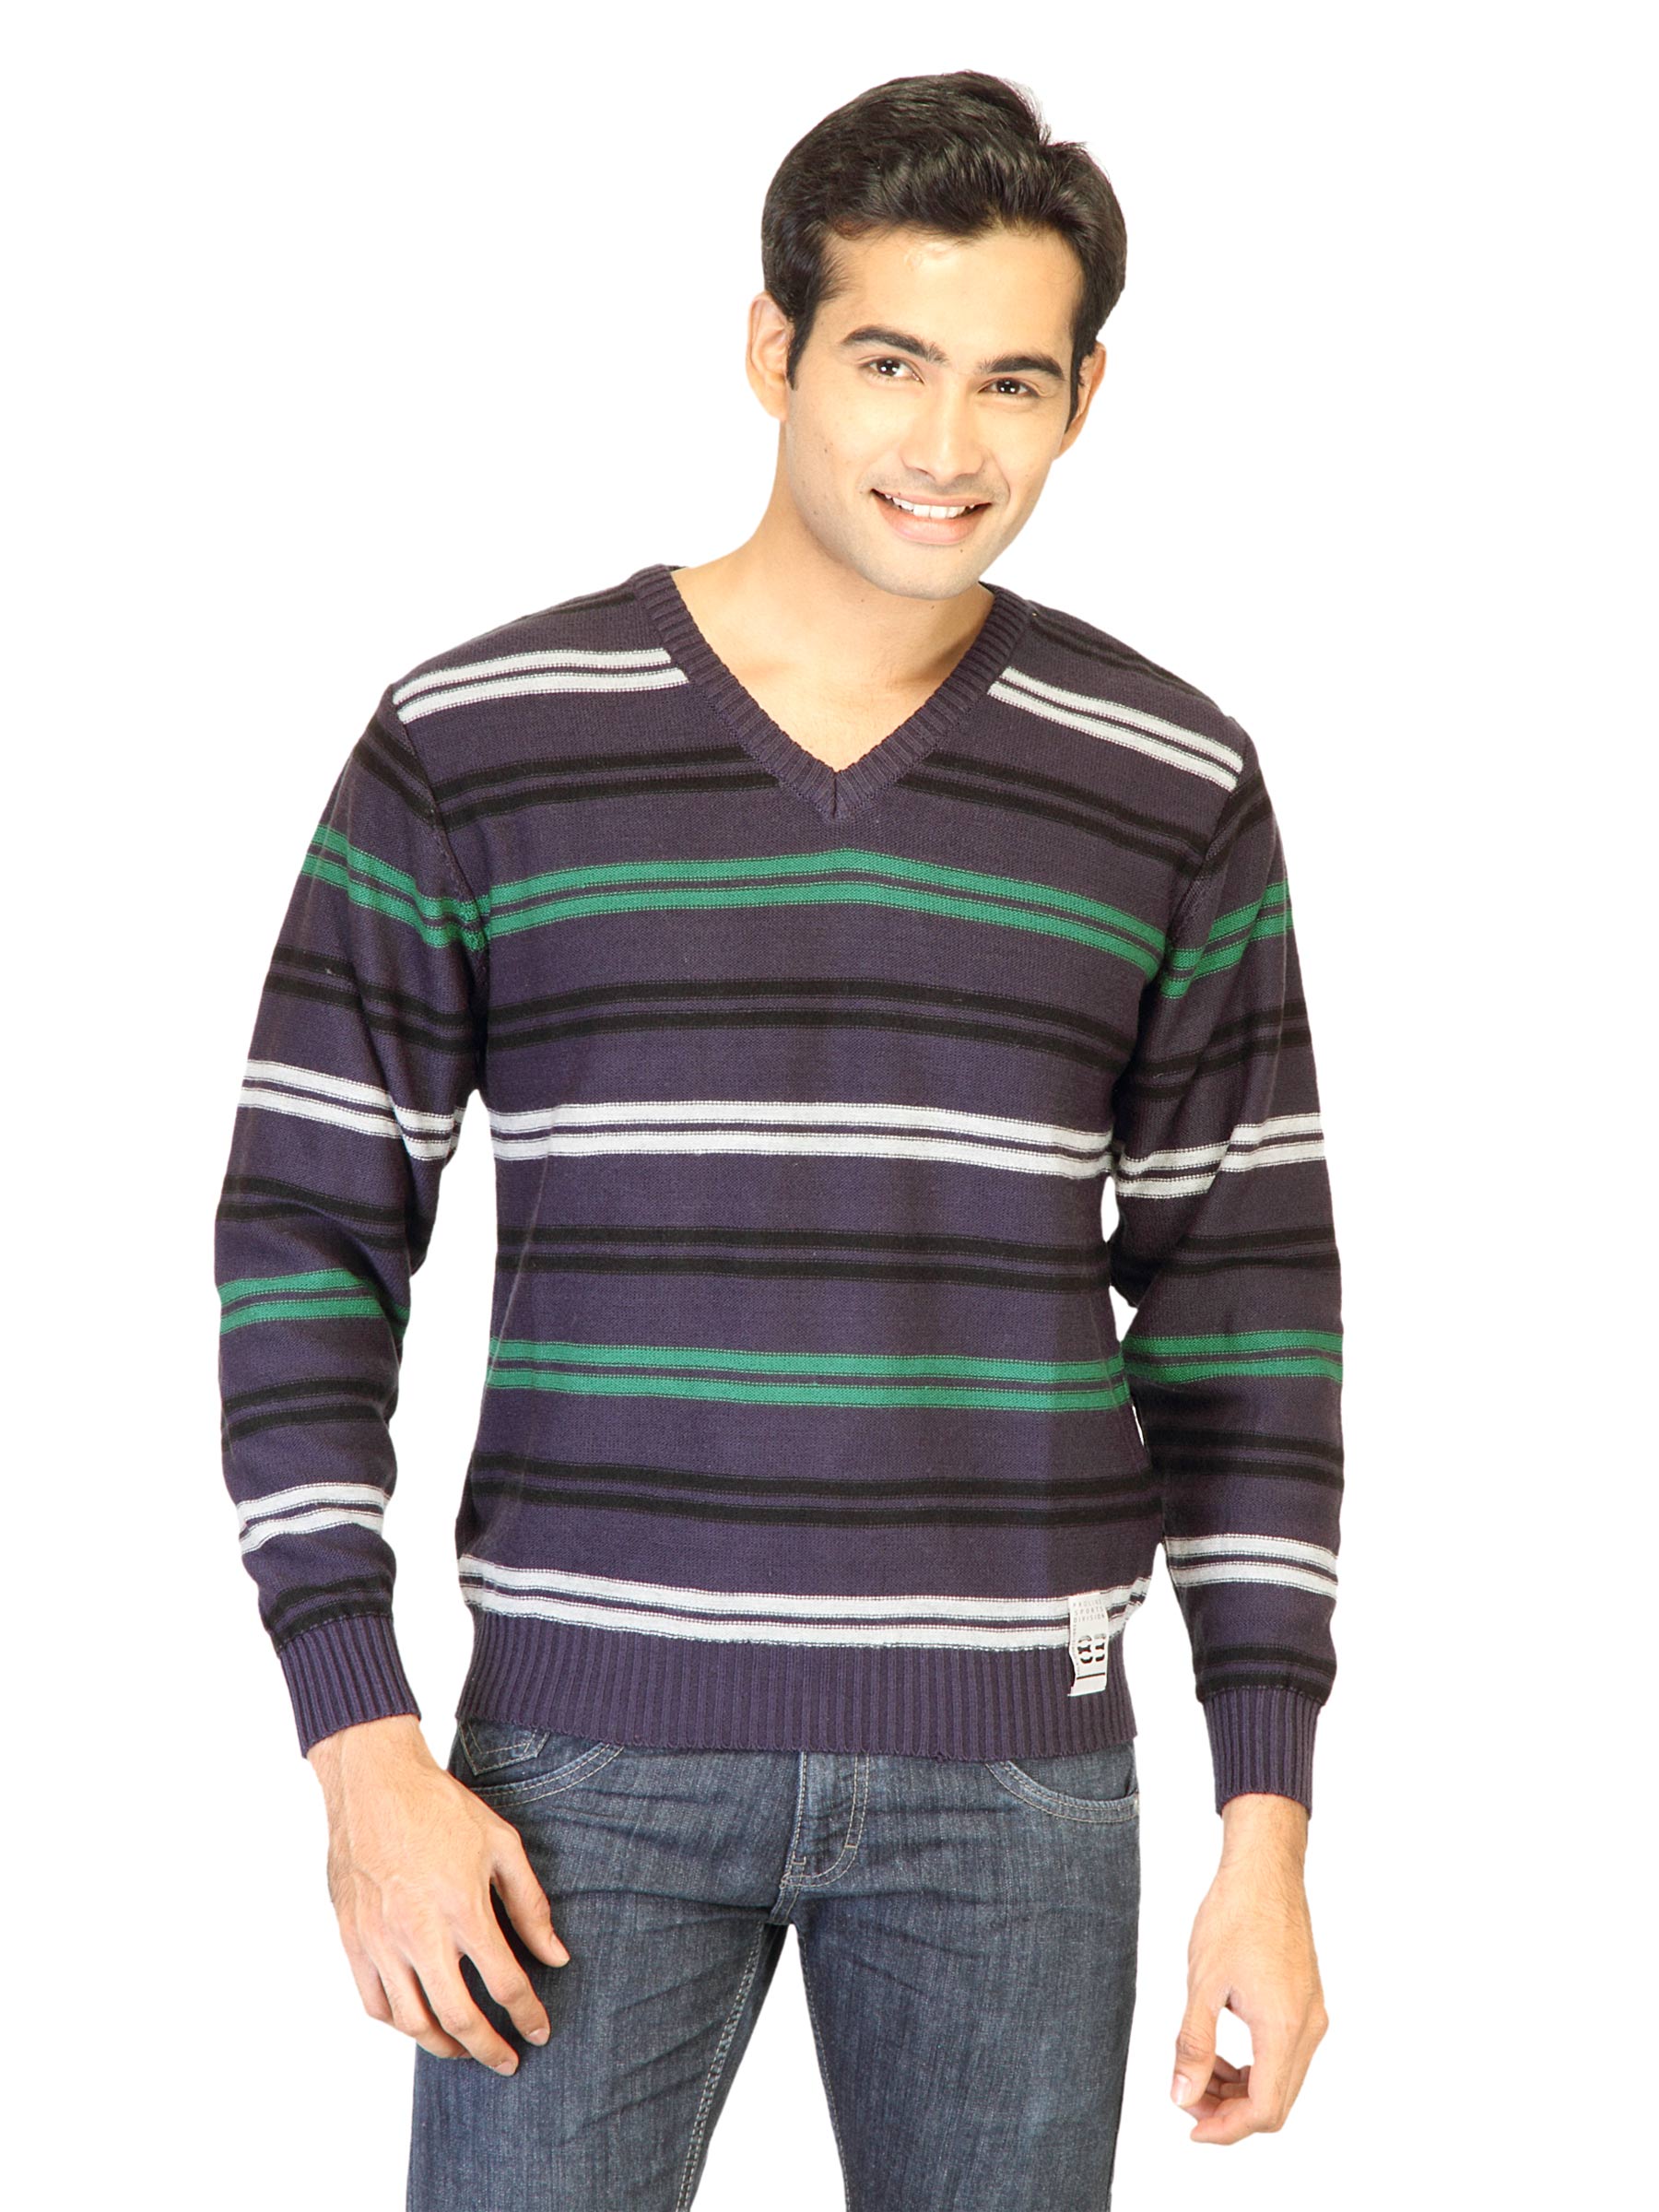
Proline Purple Striped Sweater
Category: Apparel / Topwear / Sweaters
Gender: Men
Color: Purple
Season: Fall 2011
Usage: Casual